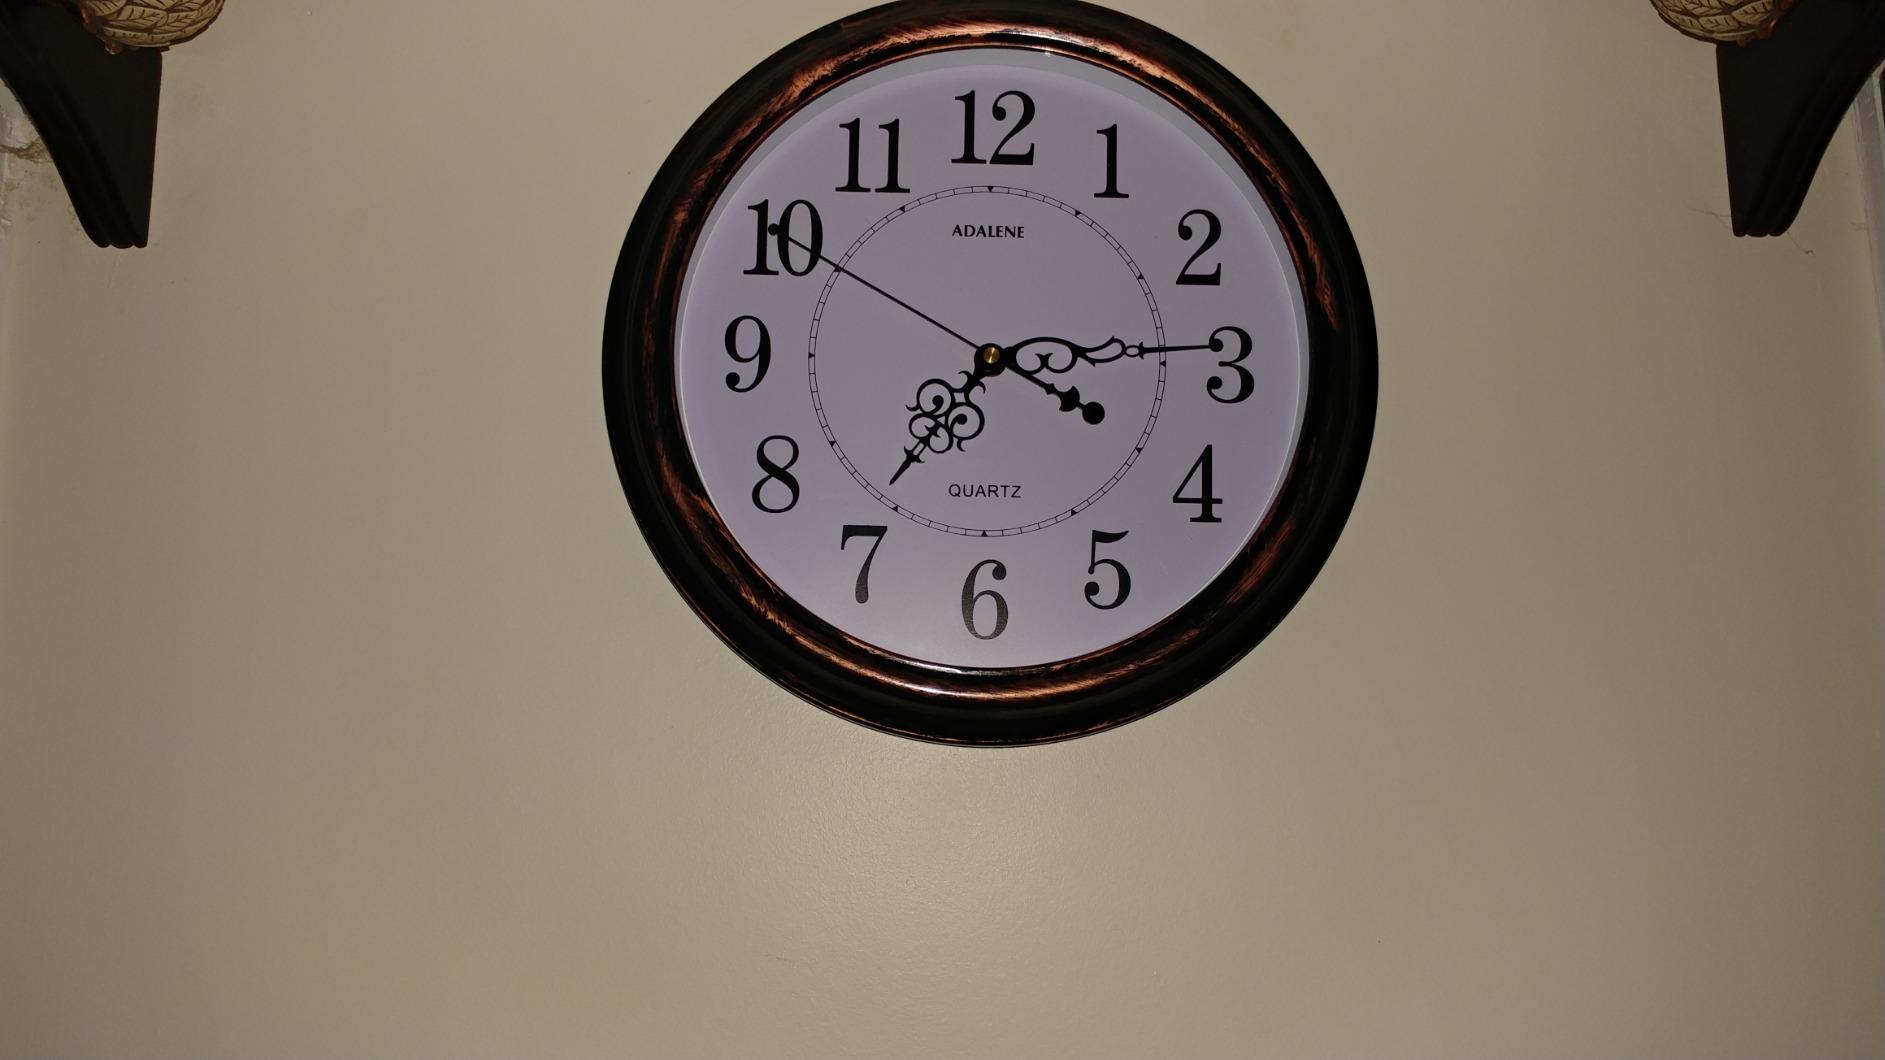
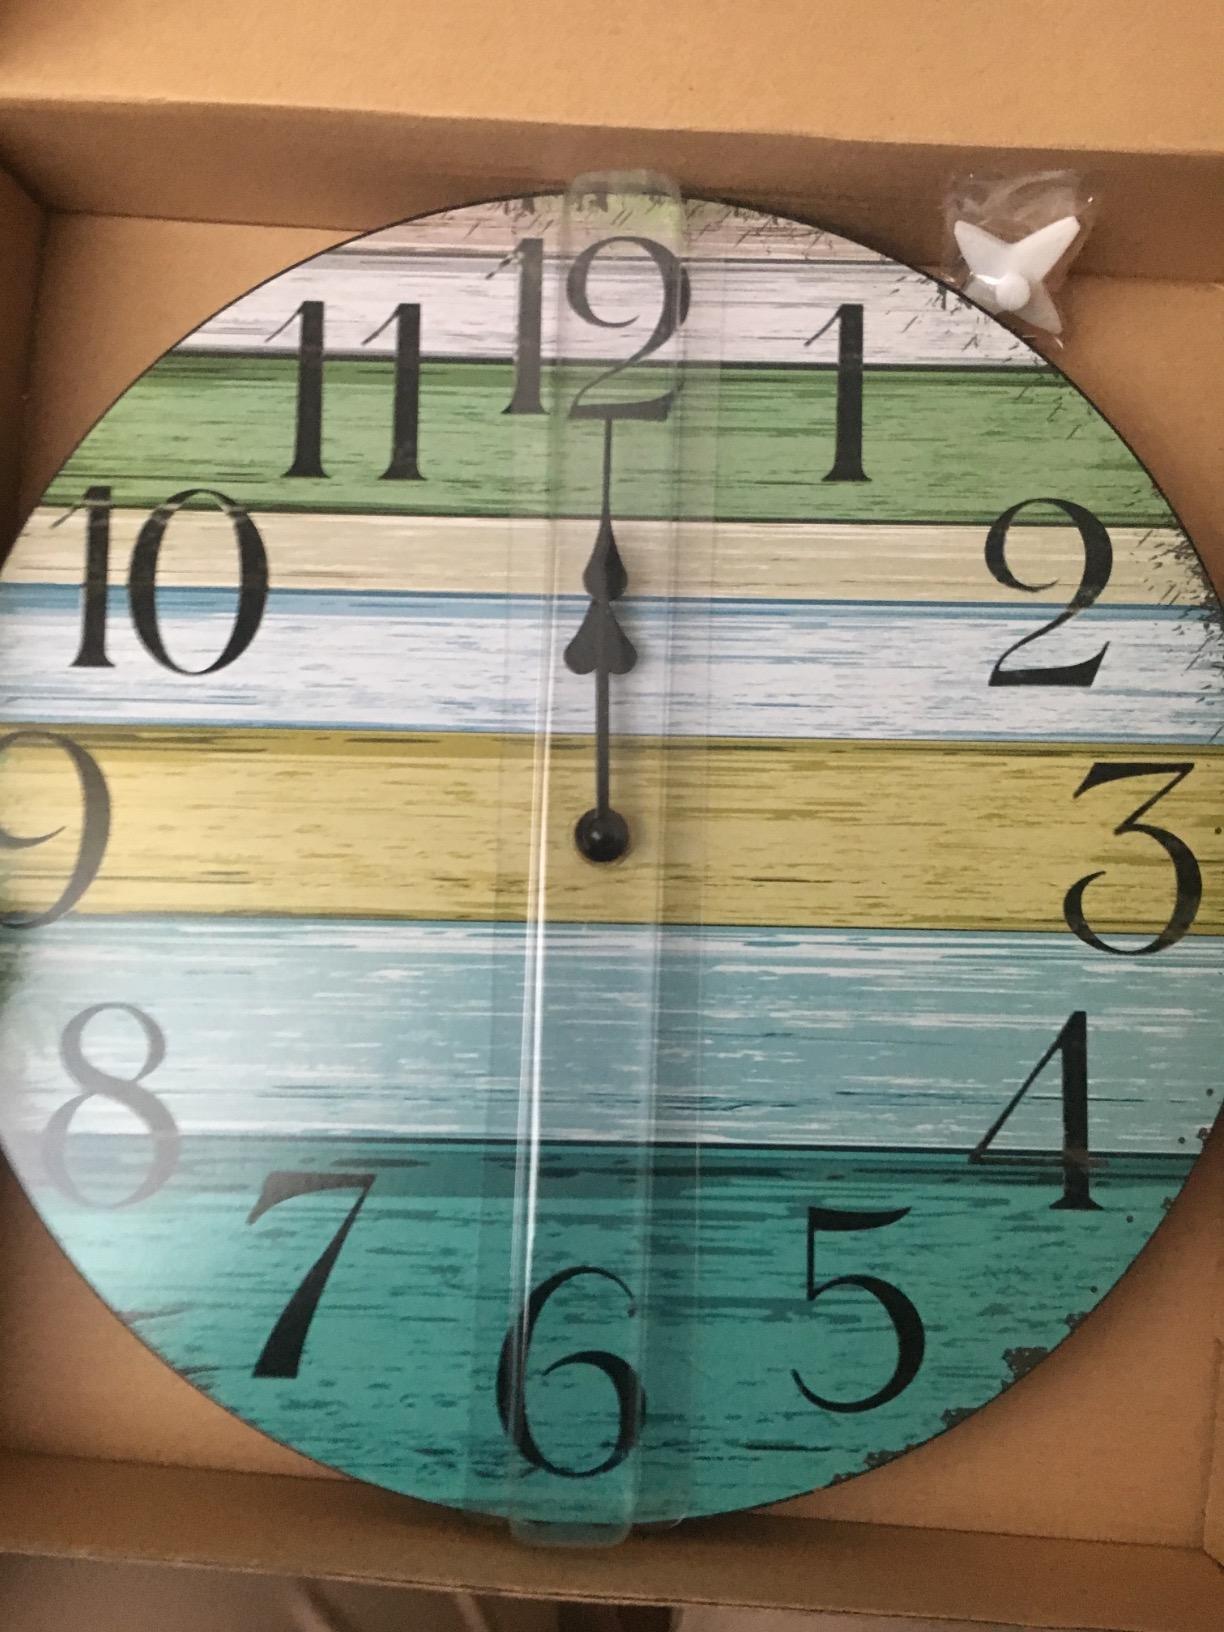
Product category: clock
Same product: no